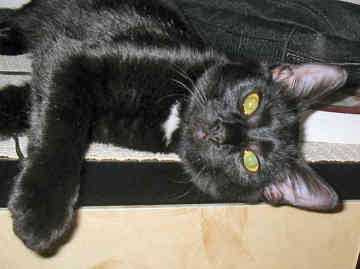
Animal: cat
Breed: Bombay